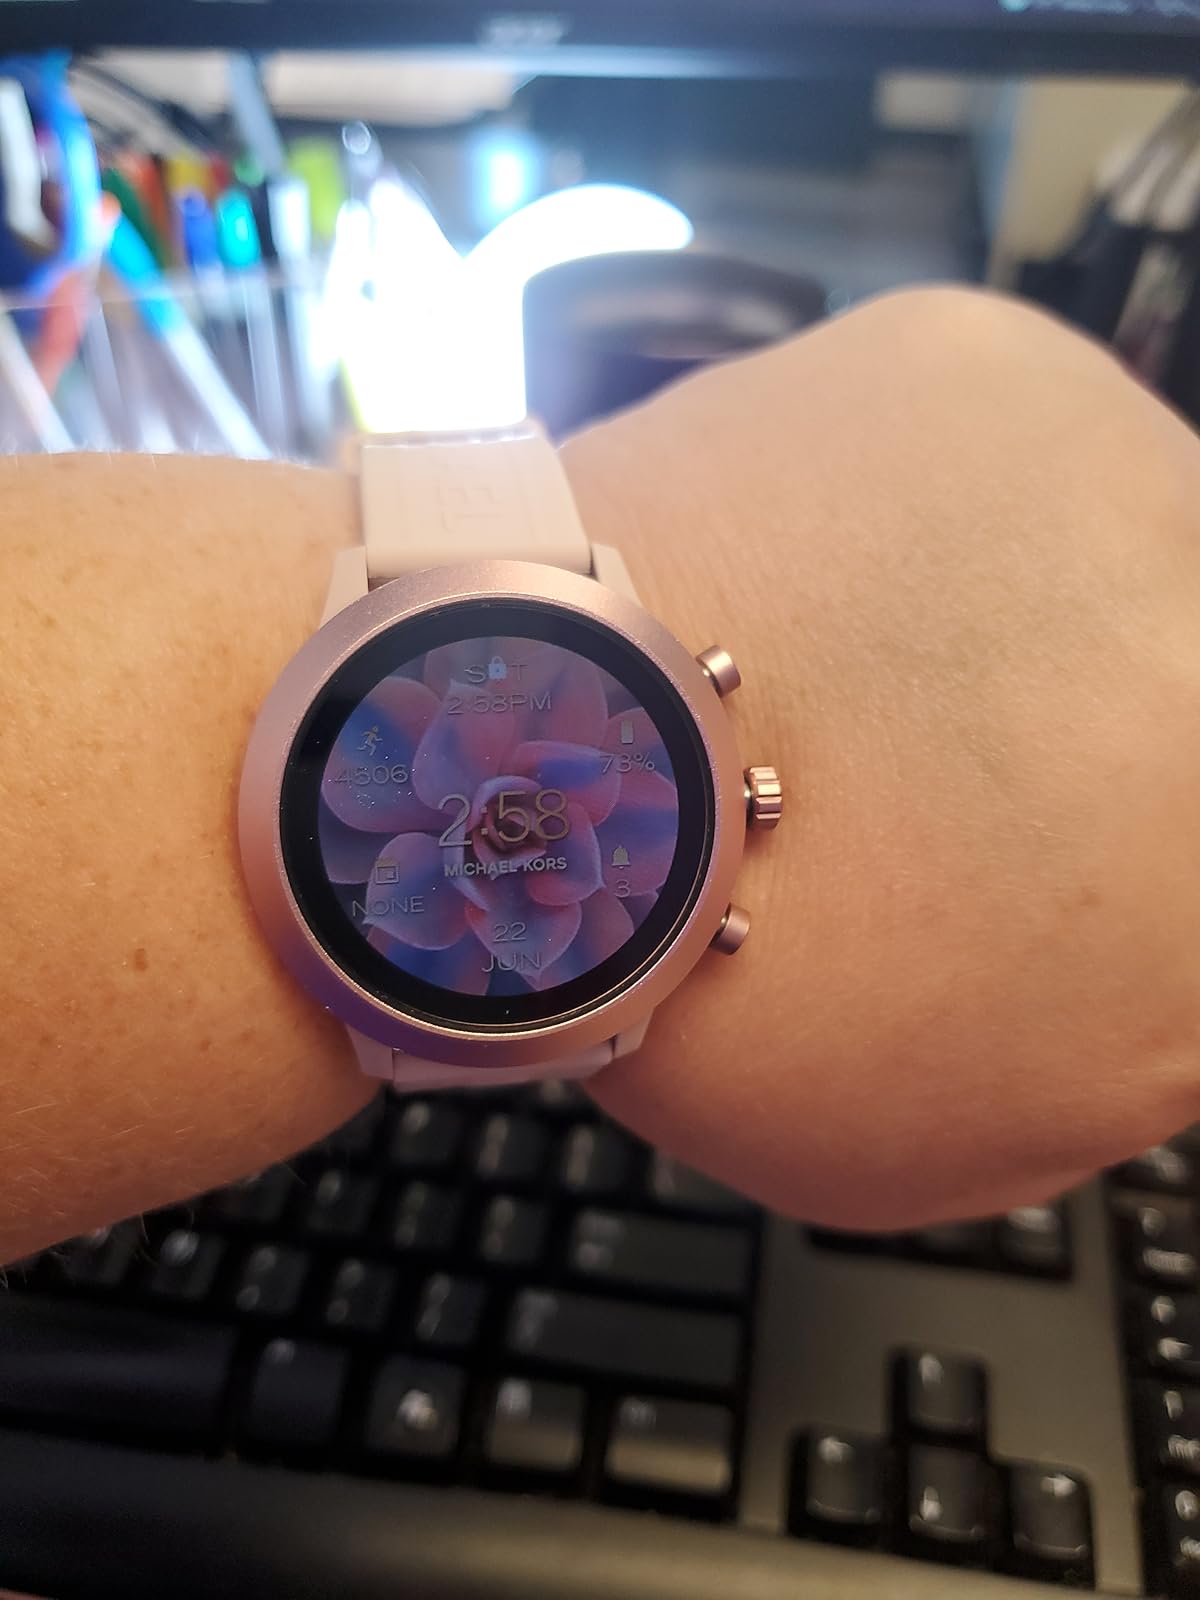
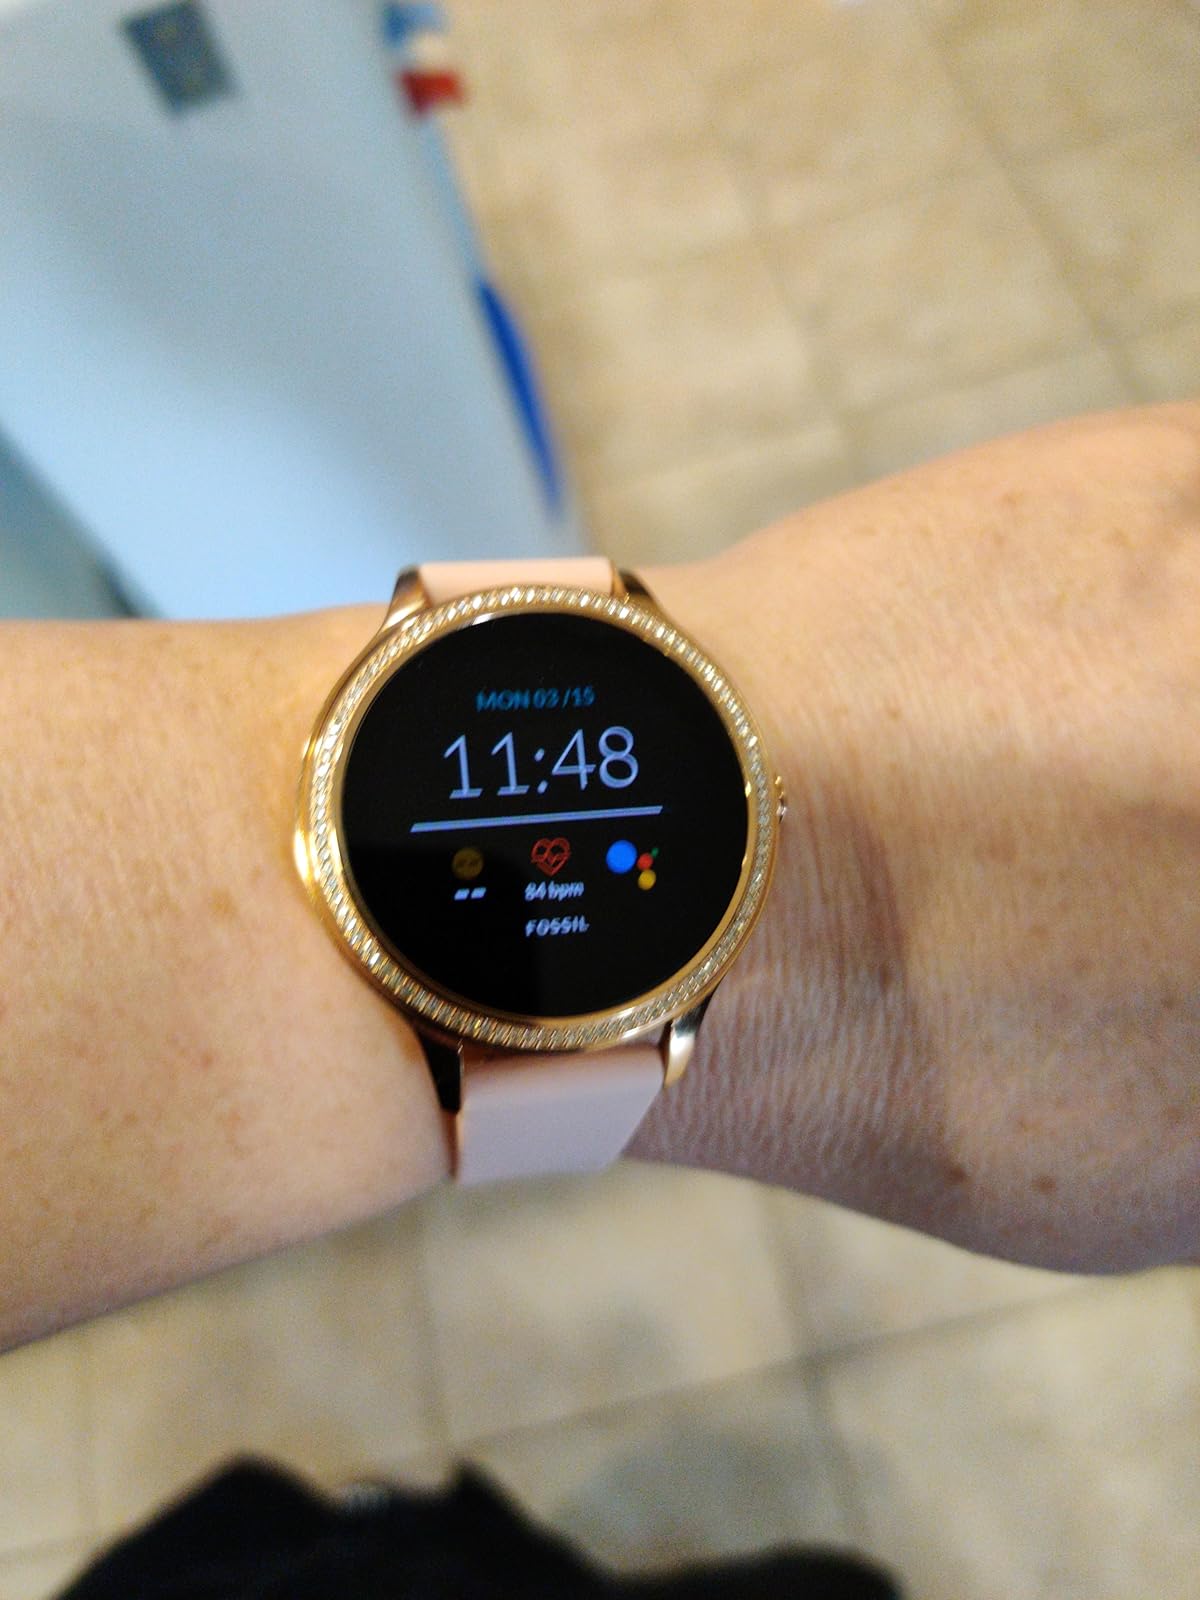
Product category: smartwatch
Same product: no